Griffon Bruxellois

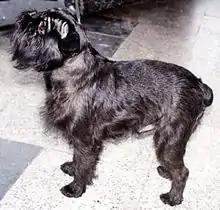
Griffon Bruxellois

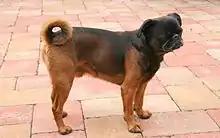
Petit Brabançon

Griffons should be tested for congenital defects, the most serious of which are Syringomyelia (SM) and Chiari-like malformation (CM). A 2024 UK study found a life expectancy of 13.3 years for the breed compared to an average of 12.7 for purebreeds and 12 for crossbreeds.